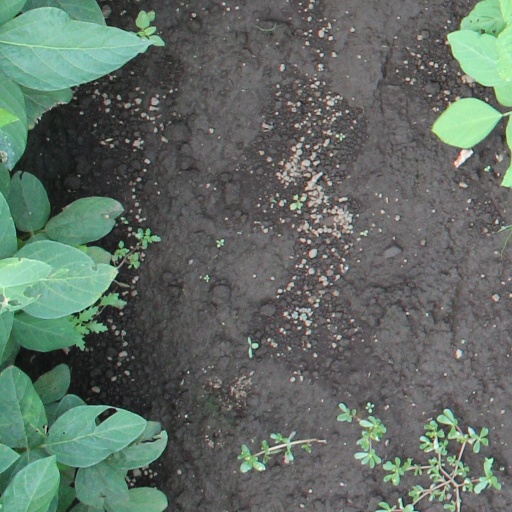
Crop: soybean